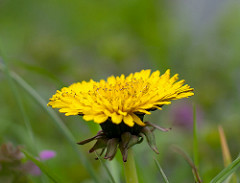
Flower: dandelion